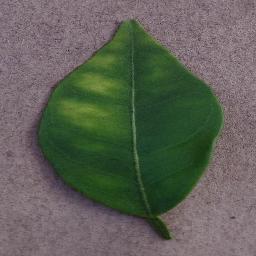
Label: Orange___Haunglongbing_(Citrus_greening)